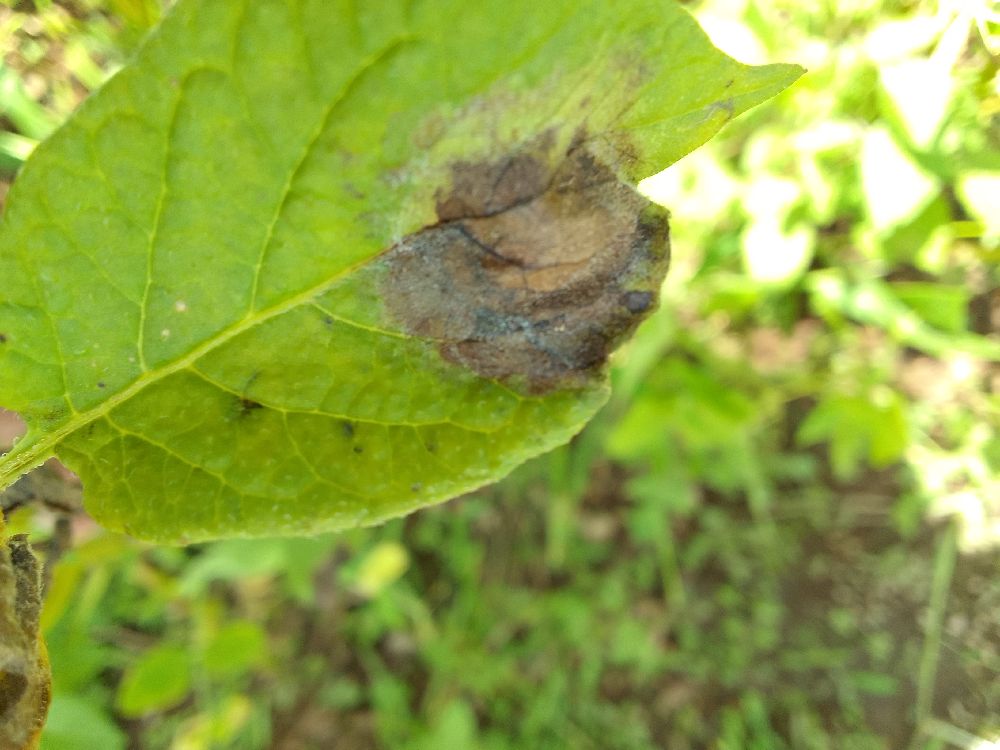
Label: Late blight